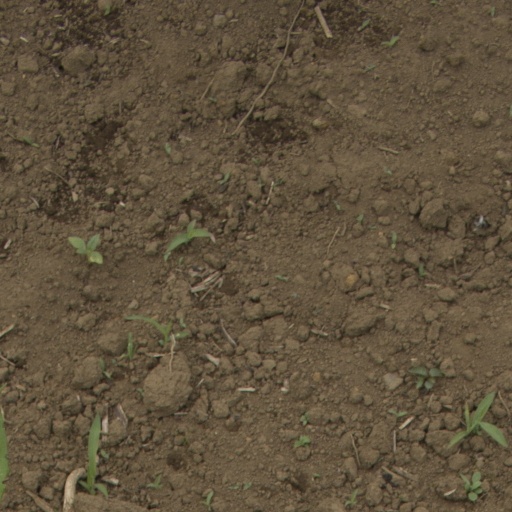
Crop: Jerusalem artichoke